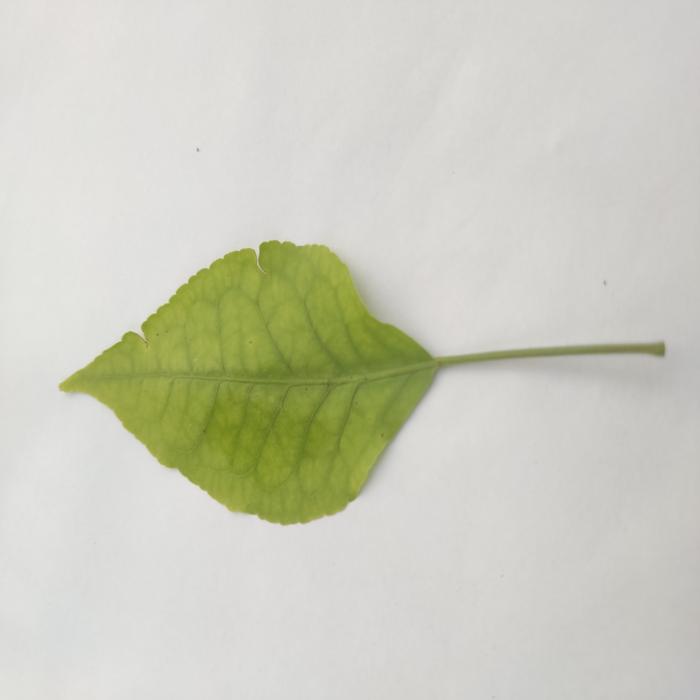
Crop: Aegle Marmelos
Leaf condition: Cercospora_Leaf